Curtius (crater)

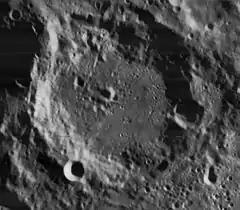
Lunar Orbiter 4 image.

Curtius is a lunar impact crater that is located in the southern part of the Moon. From the Earth the crater appears foreshortened, making it more difficult to observe detail. Nevertheless, this is a large crater that can be readily found in even small telescopes. Curtius is located within one crater diameter of the still-larger Moretus to the southwest. To the northeast is the smaller Pentland. Curtius is 95 kilometers in diameter and 6.8 kilometers deep. It is from the Nectarian period, 3.92 to 3.85 billion years ago.